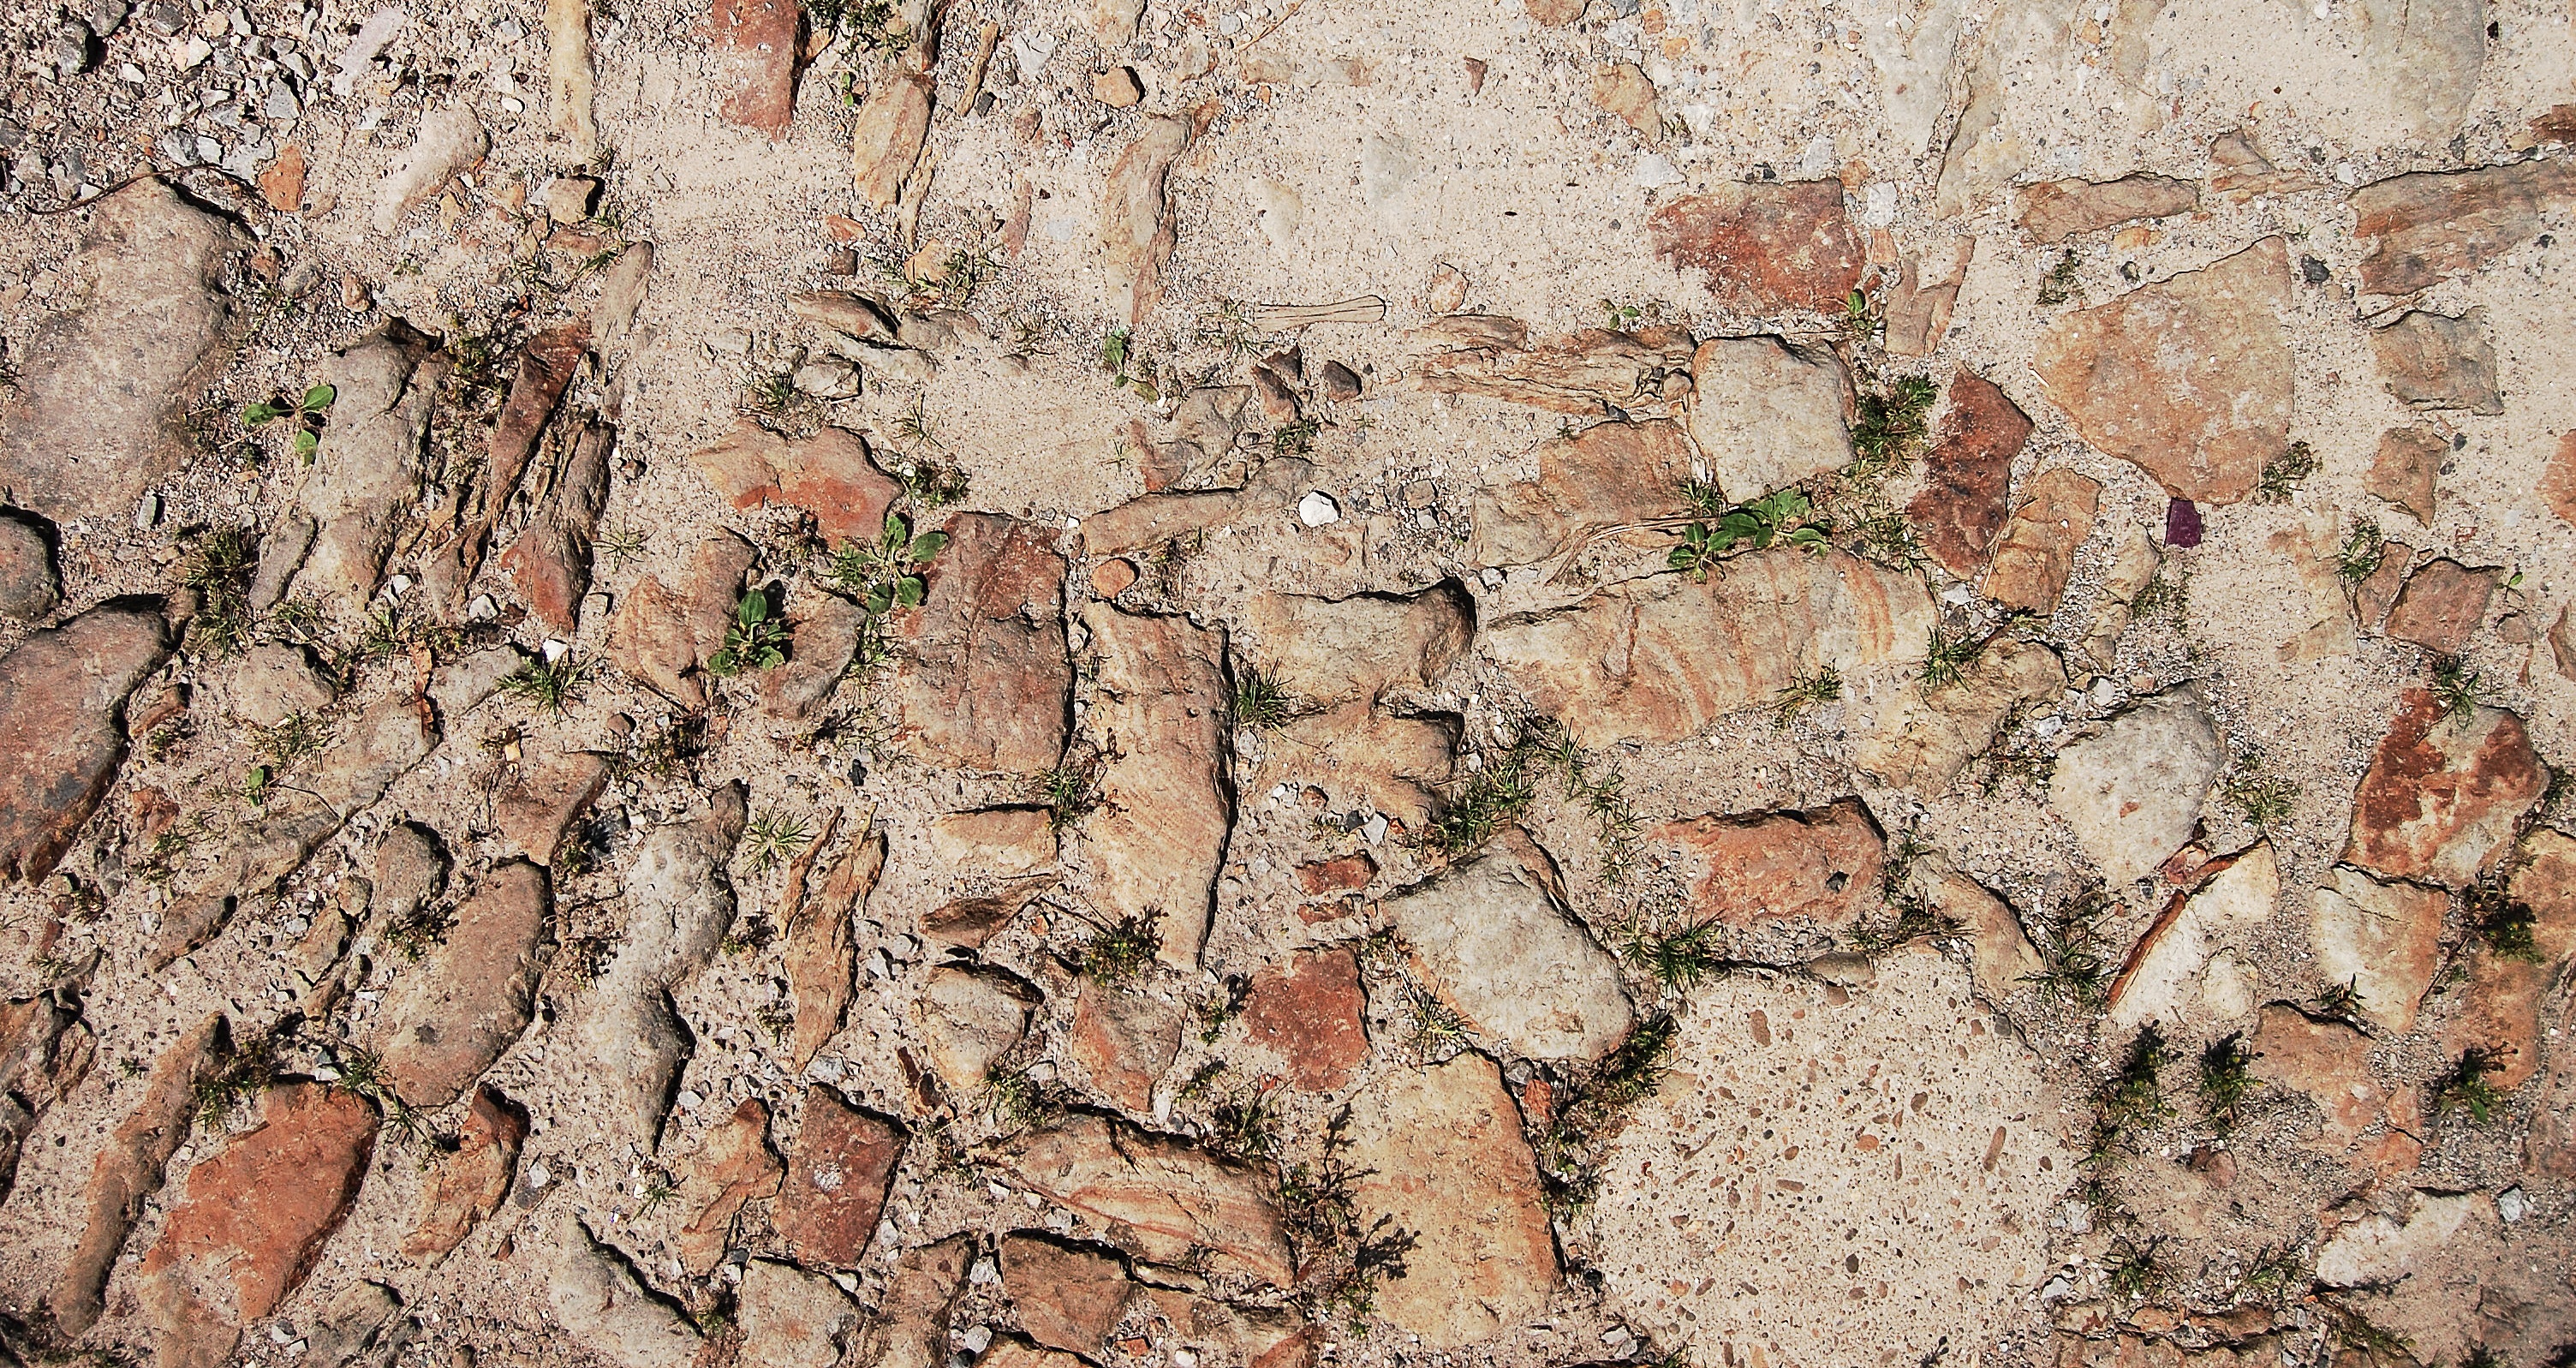
tree, rock, wood, texture, trunk, wall, dry, pattern, soil, stone wall, brick, material, geology, earth, the background, the stones, flooring, ancient history